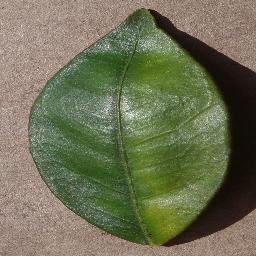
Label: Orange___Haunglongbing_(Citrus_greening)